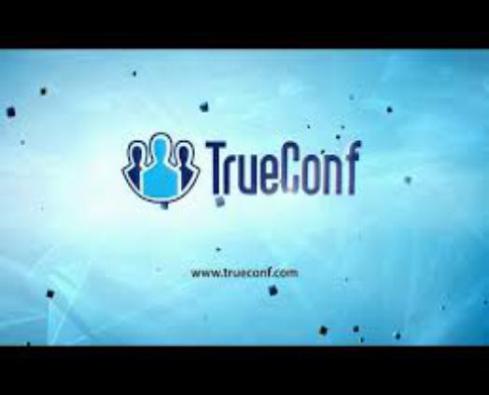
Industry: Others